Backwell House

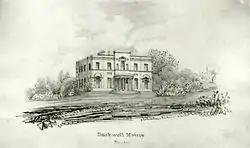
Sketch of Backwell House in 1840

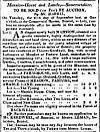
Sale notice for Backwell House 1814.

Thomas Keedwell, a lawyer from Long Ashton, built Backwell House in about 1813. Shortly after it was advertised for sale in 1814. The advertisement stated that it was an estate of about and described the house in the following terms: “"An elegant newly built mansion situated on a gentle eminence highly distinguished for its diversified sea and land views. It has a large walled garden, two stables, two coach houses and other conveniences."”